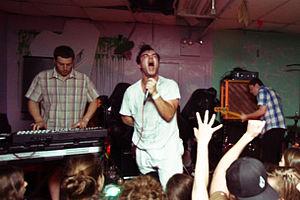
Future Islands est un groupe pop indépendant formé à Greenville, Caroline du Nord en 2006. Il est composé de Gerrit Welmers, William Cashion, et Samuel T. Herring. Deux ans après sa formation, le groupe s’est installé à Baltimore en Maryland, où il est maintenant basé.